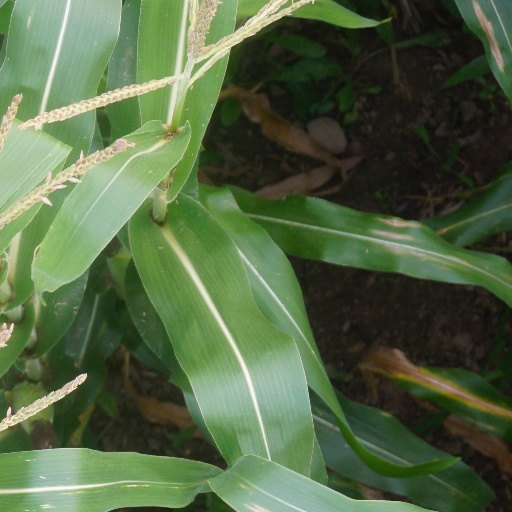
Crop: maize; corn